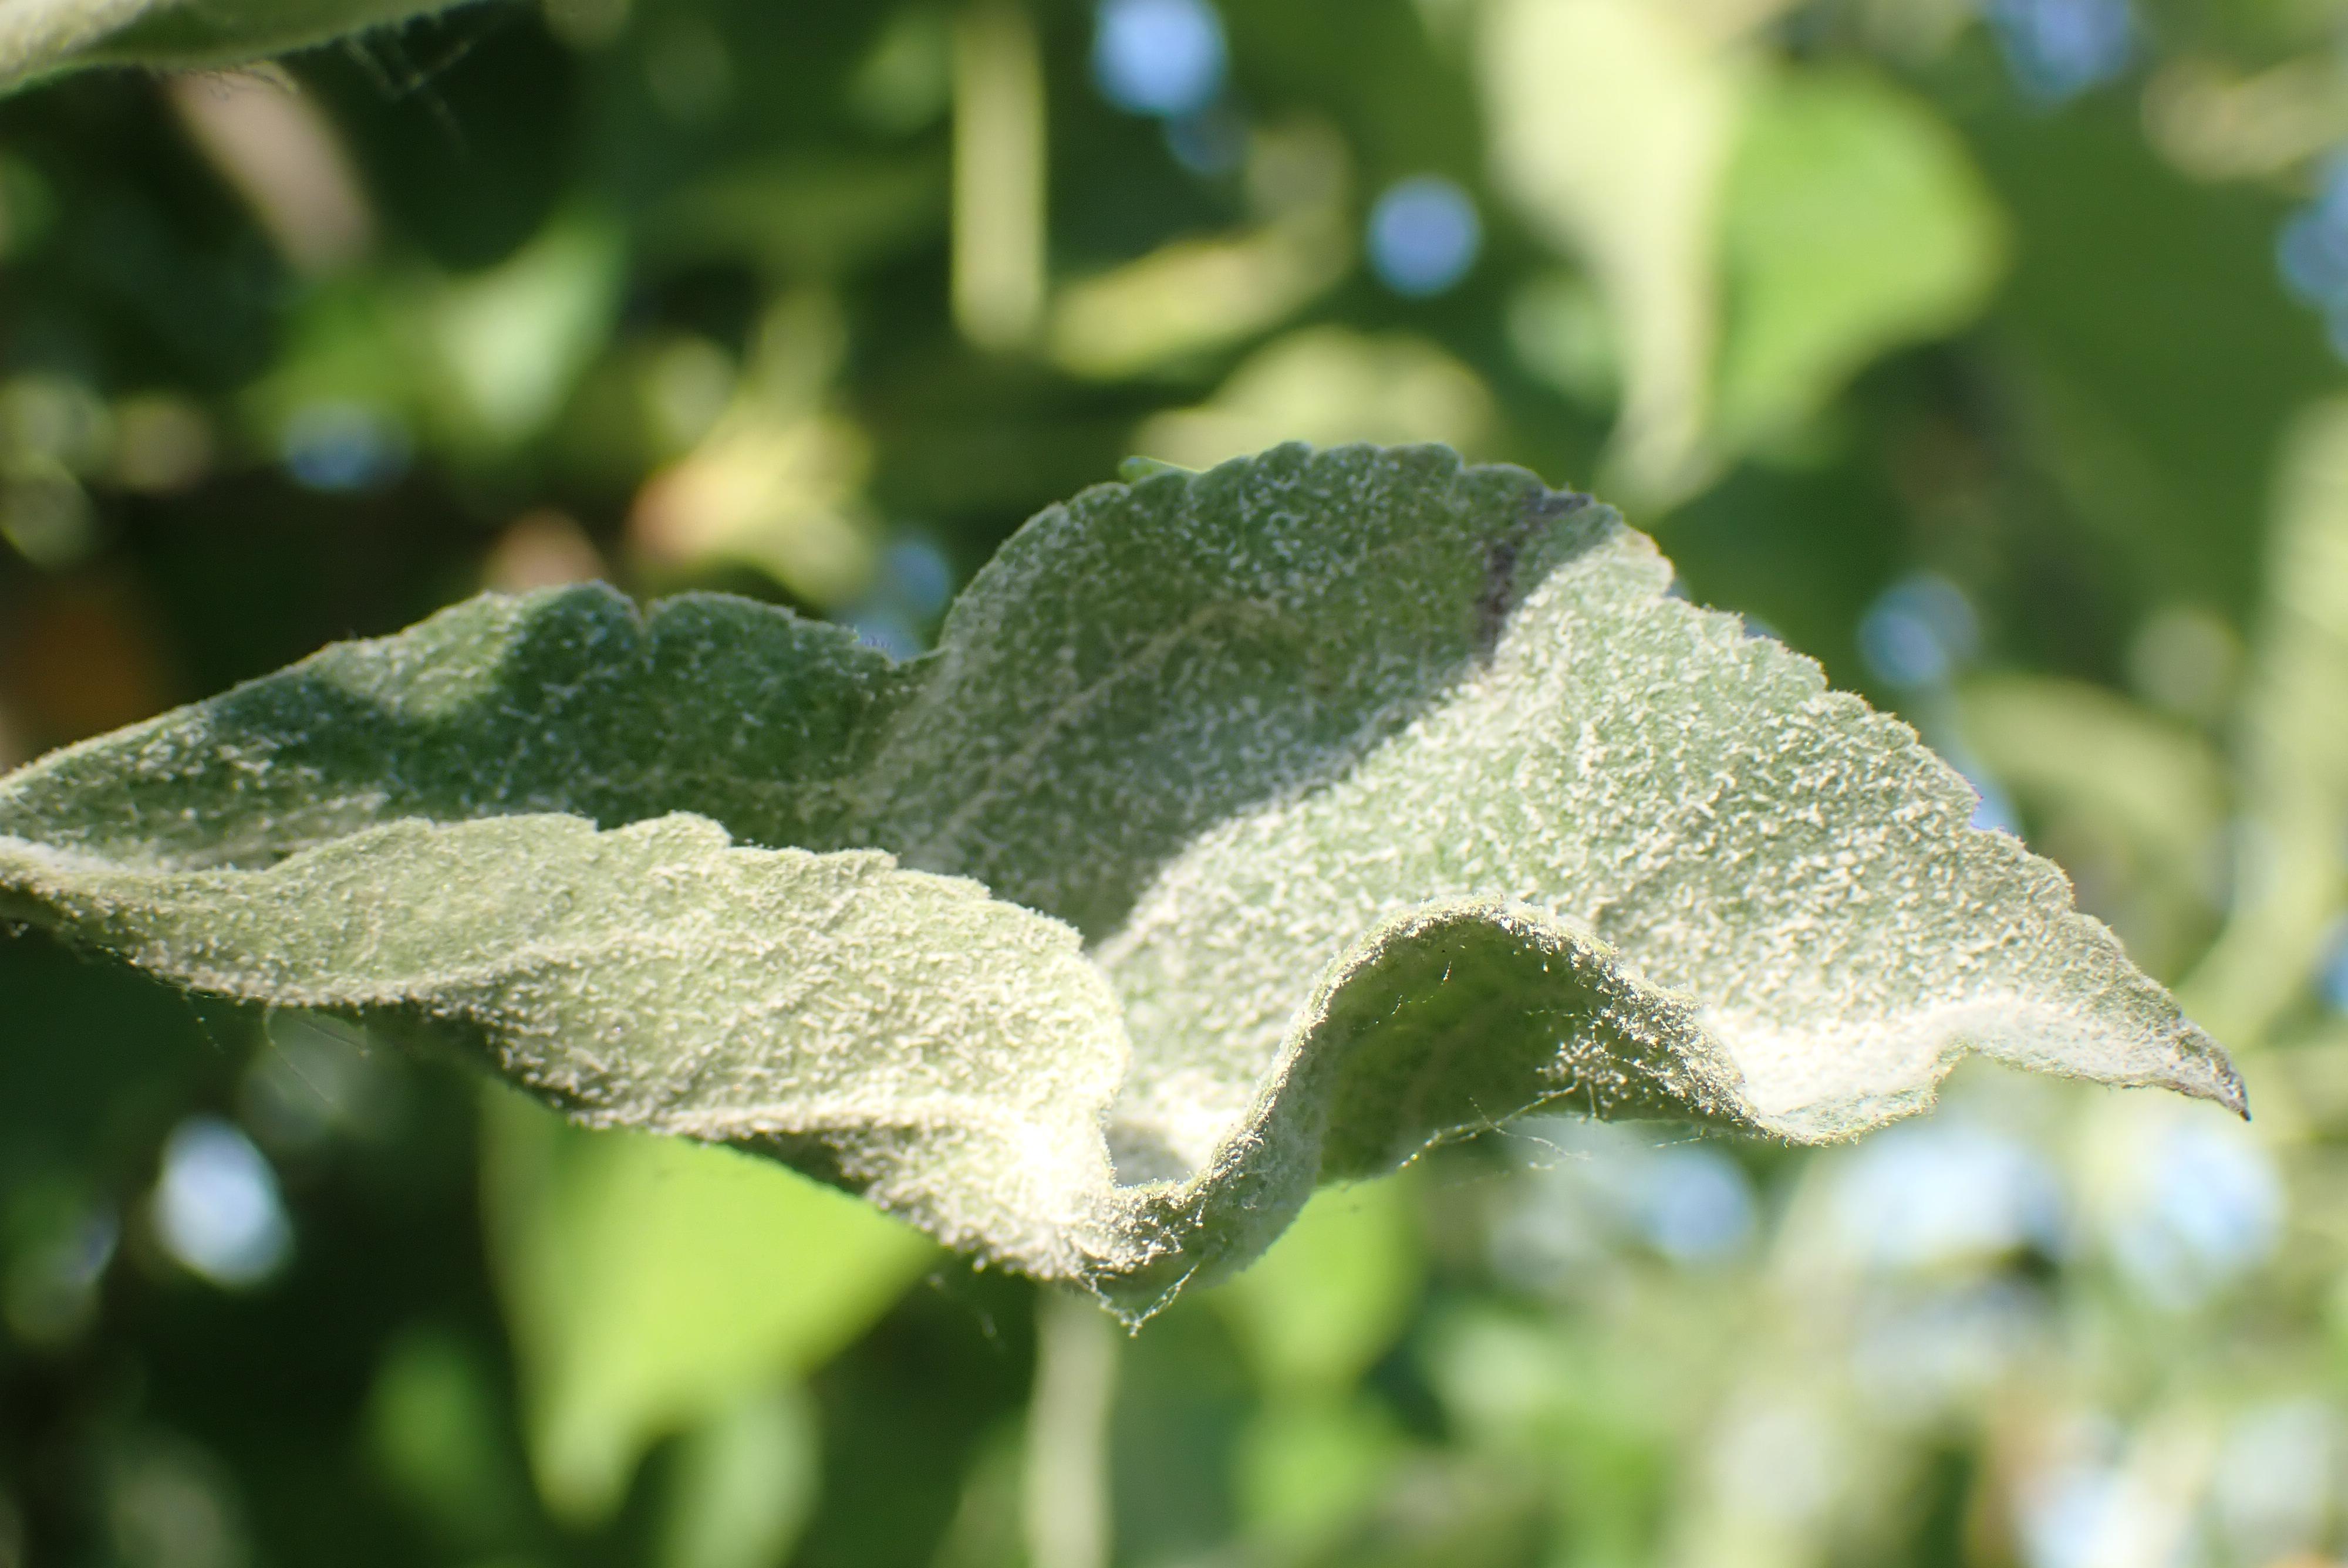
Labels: powdery_mildew